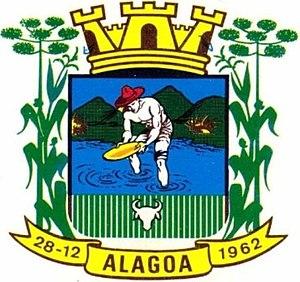
Alagoa est une municipalité brésilienne de l'État du Minas Gerais et la microrégion de São Lourenço.